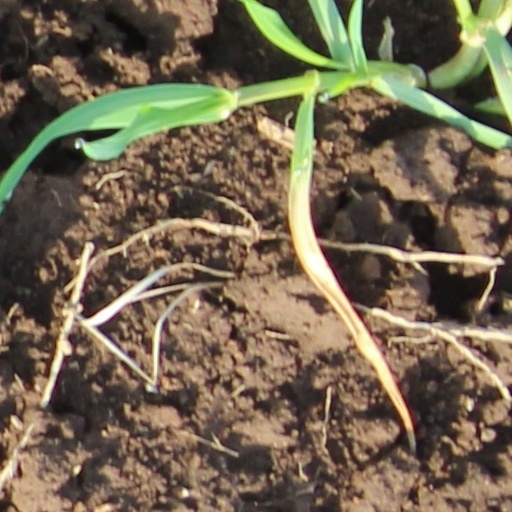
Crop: wheat